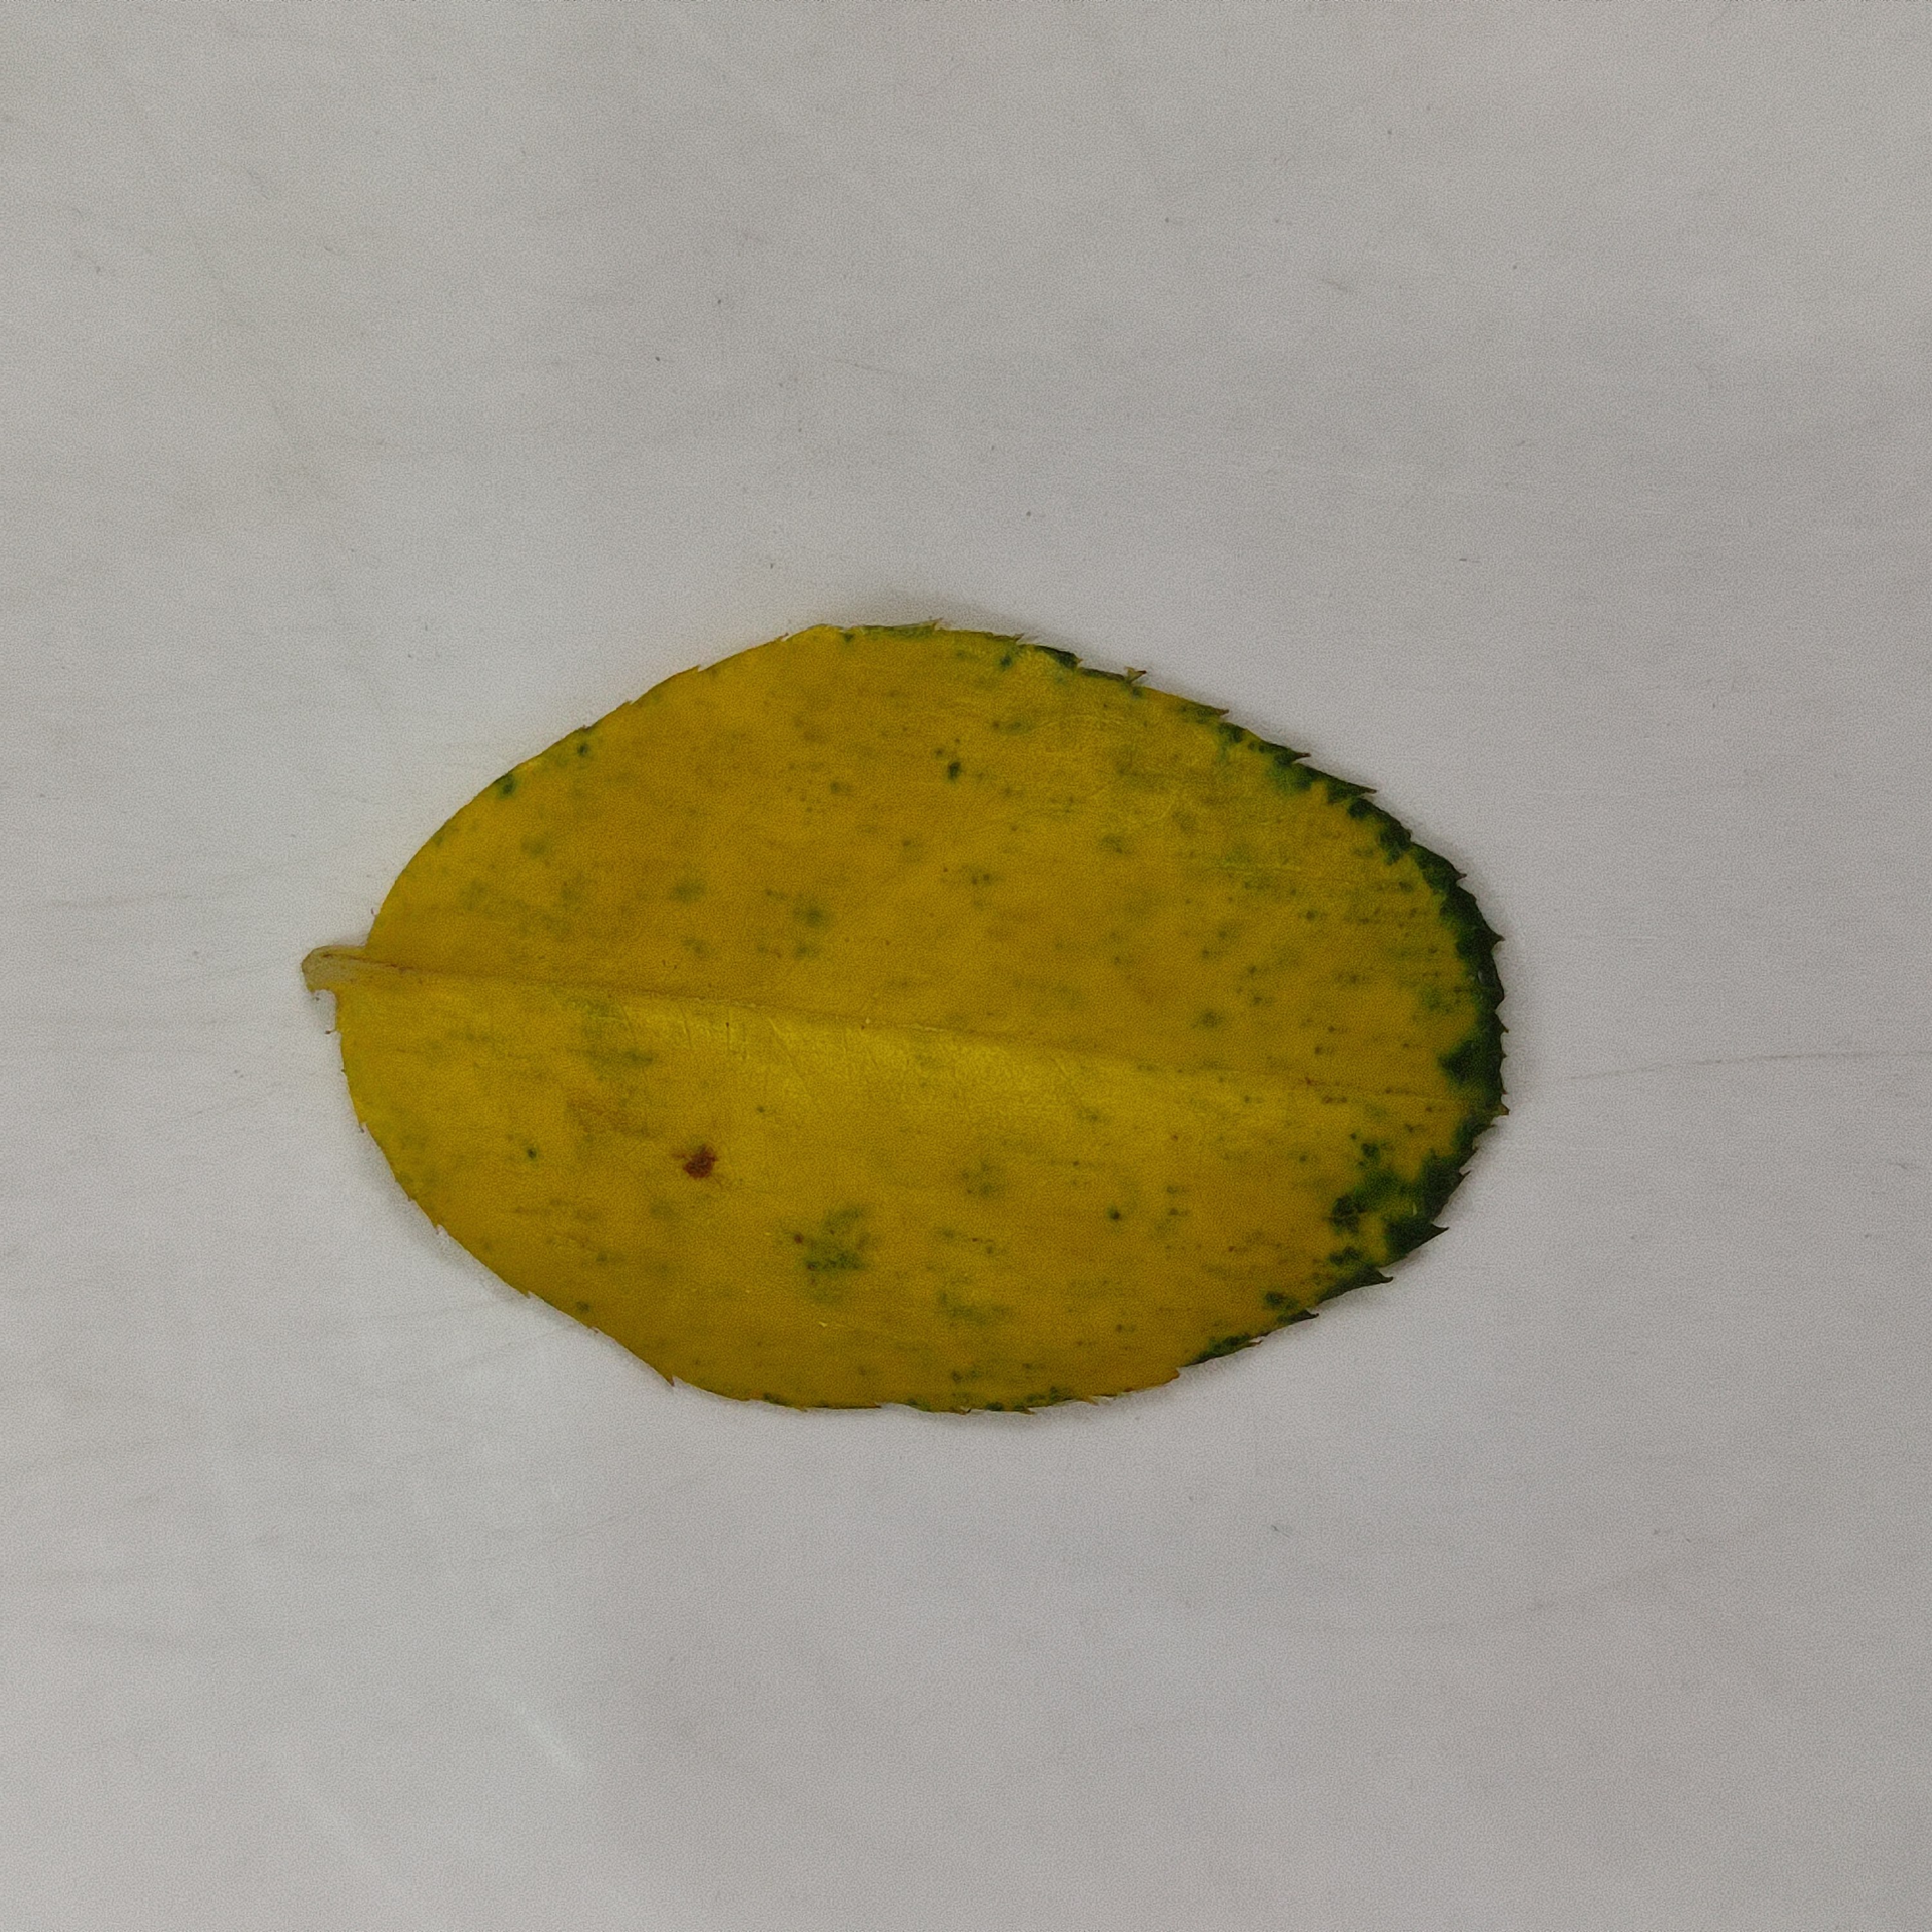
Label: Yellow Mosaic Virus